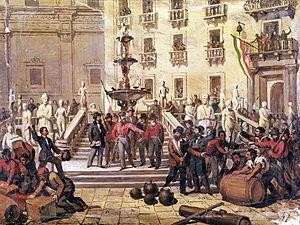
La fontaine prétorienne est une fontaine monumentale de Palerme située au cœur du centre historique de la ville qui représente le monument le plus important de la Piazza Pretoria. La fontaine est construite par Francesco Camilliani dans la ville de Florence en 1554, mais est déplacée à Palerme en 1574.